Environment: real
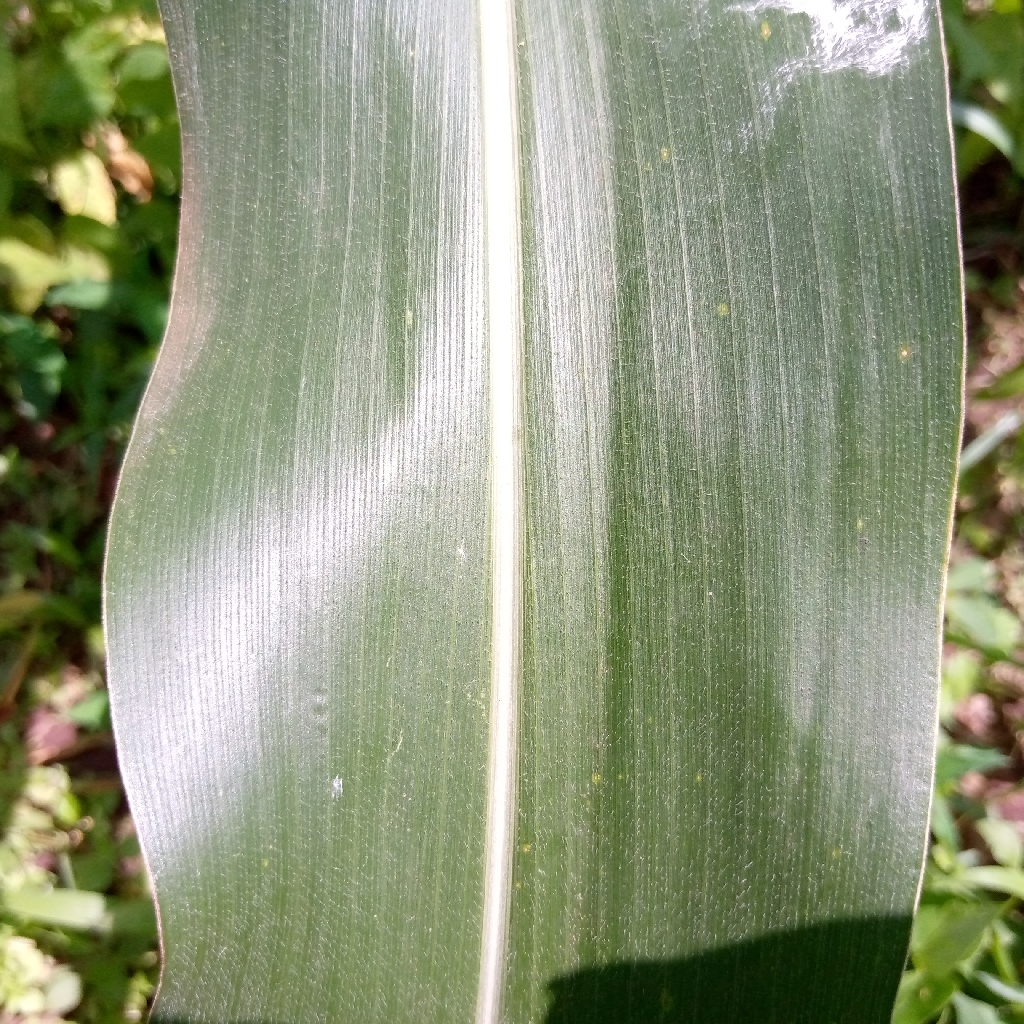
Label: healthy